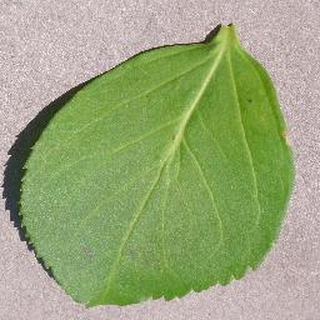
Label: healthy_cherry